Albert the Fifth Musketeer

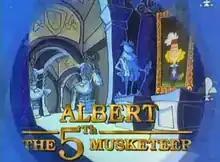

Albert the Fifth Musketeer is a French-Canadian-American-Chinese-German animated television series based on the 1844 novel "The Three Musketeers" by Alexandre Dumas. It is a France Animation, Ravensburger and Cinar co-production, for Children's BBC, France 3, and Canal+ in association with PolyGram Video, Animation Services Hong Kong Limited and Koroness Filmproduktion GmbH.